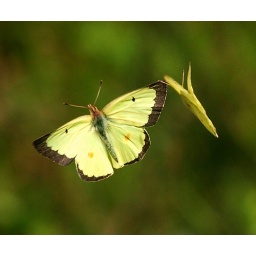
A pair of clouded sulphur butterflies spin around each other, flying straight upward toward the sky. Pittsburg,NH